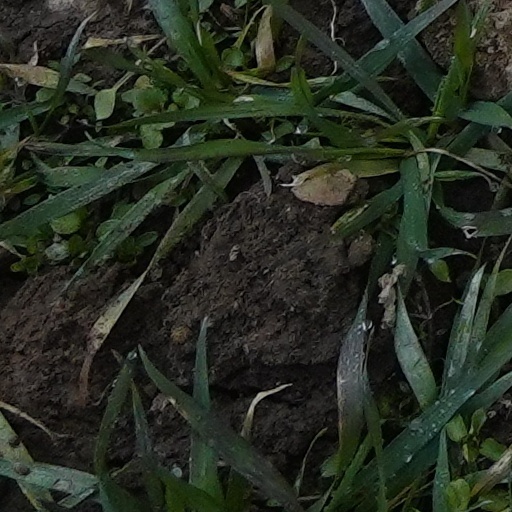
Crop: wheat